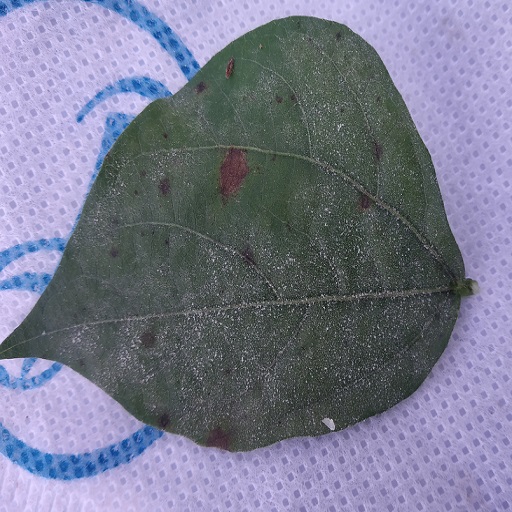
Label: Powdery Mildew